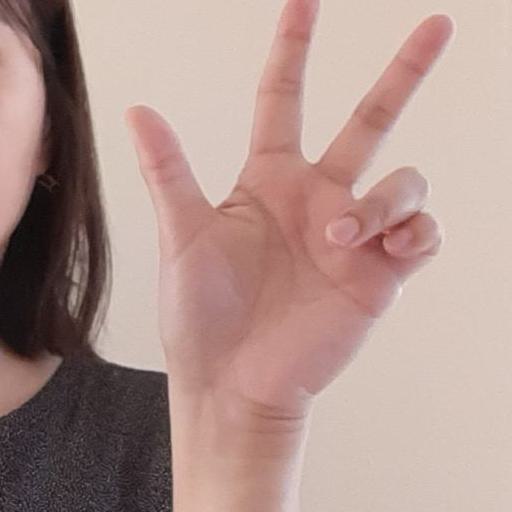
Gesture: three2